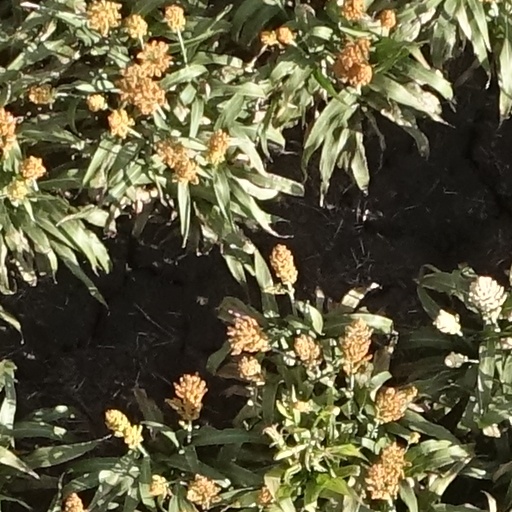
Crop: sorghum